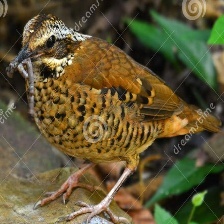
Species: EARED PITA
Scientific name: HYDRORNIS PHAYREI